Las Vegas High School

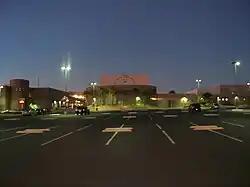
LVHS in 2009

Las Vegas High School is a public high school in Sunrise Manor, Nevada, part of the Clark County School District. It is the oldest high school in Las Vegas and originally opened in 1905 on what was then the outskirts of town. The school's first campus was made a permanent location in 1904 with a tent that opened in 1905. After 29 years the school built a new campus in 1930 that opened in 1931. Then, after 62 years the school moved to a new campus in 1993, located on the east side of Las Vegas along the foothills of Frenchman Mountain.